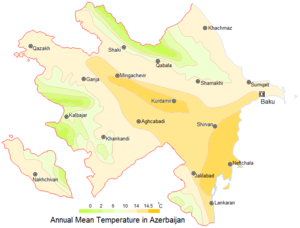
L'Azerbaïdjan possède des climats divers. Le climat, variable, est subtropical et semi-aride dans les parties centrales et orientales du pays, subtropical humide dans le sud-est, tempéré le long du littoral, continental dans l'ouest et froid dans les montagnes. Bakou bénéficie d'un climat doux, les températures s'étalant de 4 °C en janvier à 25 °C en juillet.